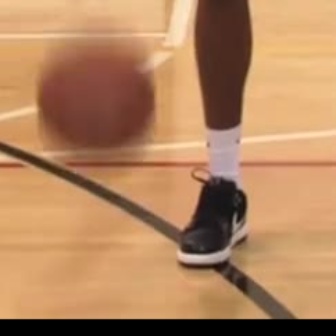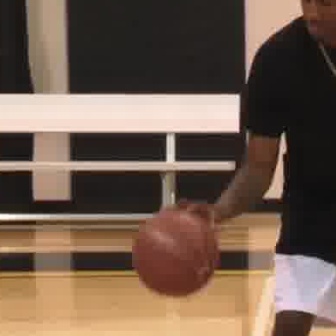
  Please identify the target specified by the bounding box [37,32,154,149] in the first image and locate it in the second image. Return the coordinates in [x_min,y_min,x_max,y_max] format.
Answer: [131,209,217,295]